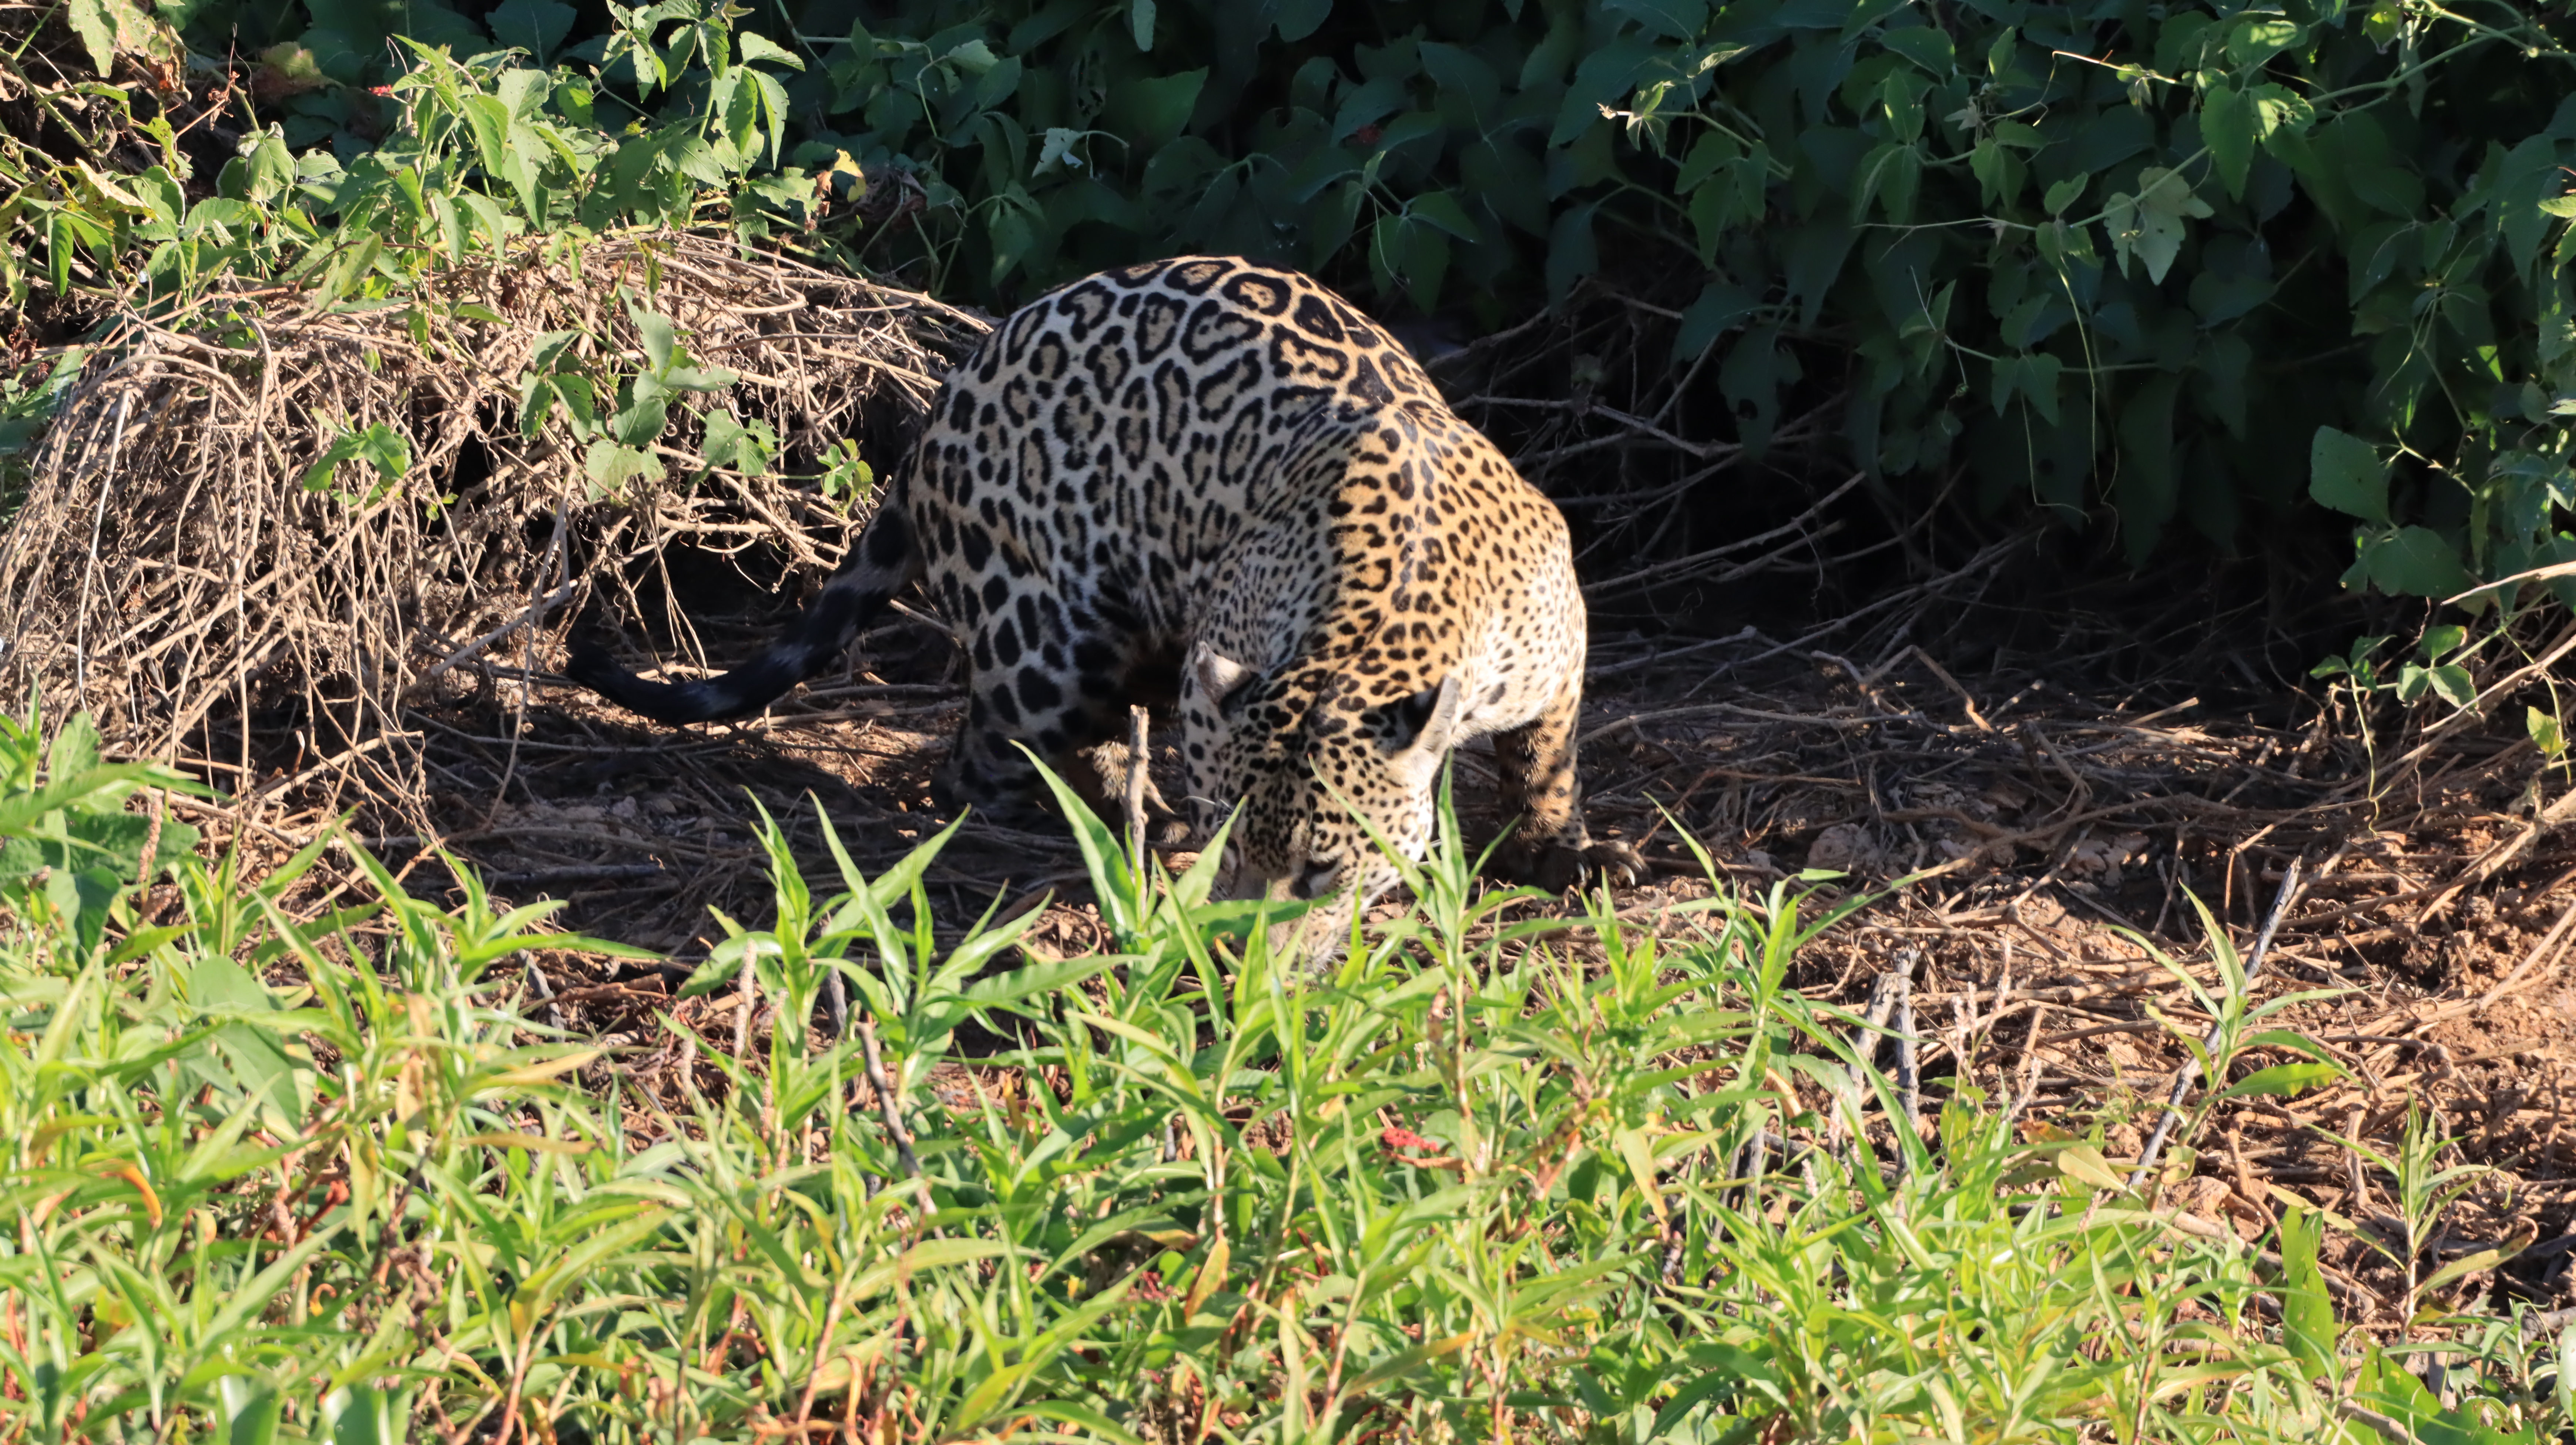
Jaguar: Marcela